Heinrich Berté

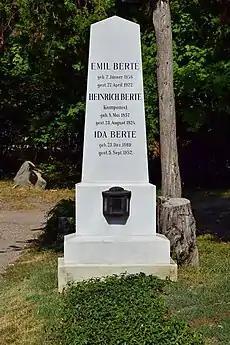
Grave of Berté at the Vienna Central Cemetery

Heinrich Berté, born Heinrich Bettelheim (8 May 1857 – 23 August 1924) was an Austria-Hungarian composer of operas and operettas.